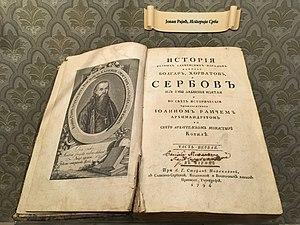
Jovan Rajić est un écrivain, un historien et un pédagogue serbe.